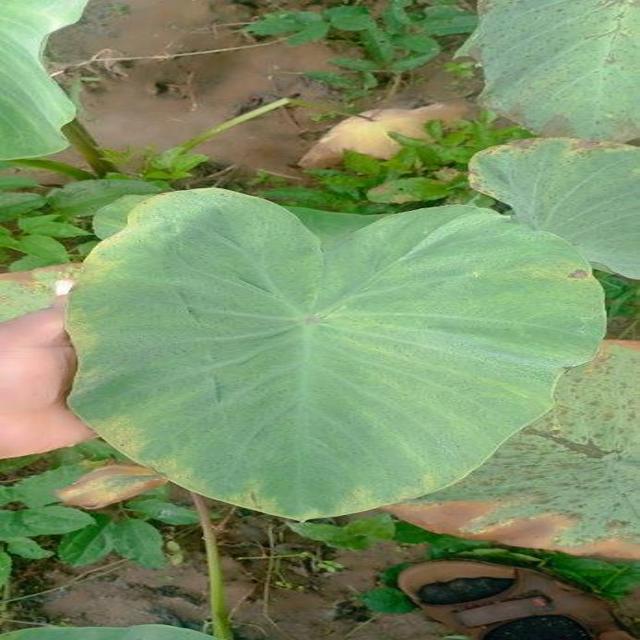
Label: Early_Blight